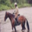
Label: horse